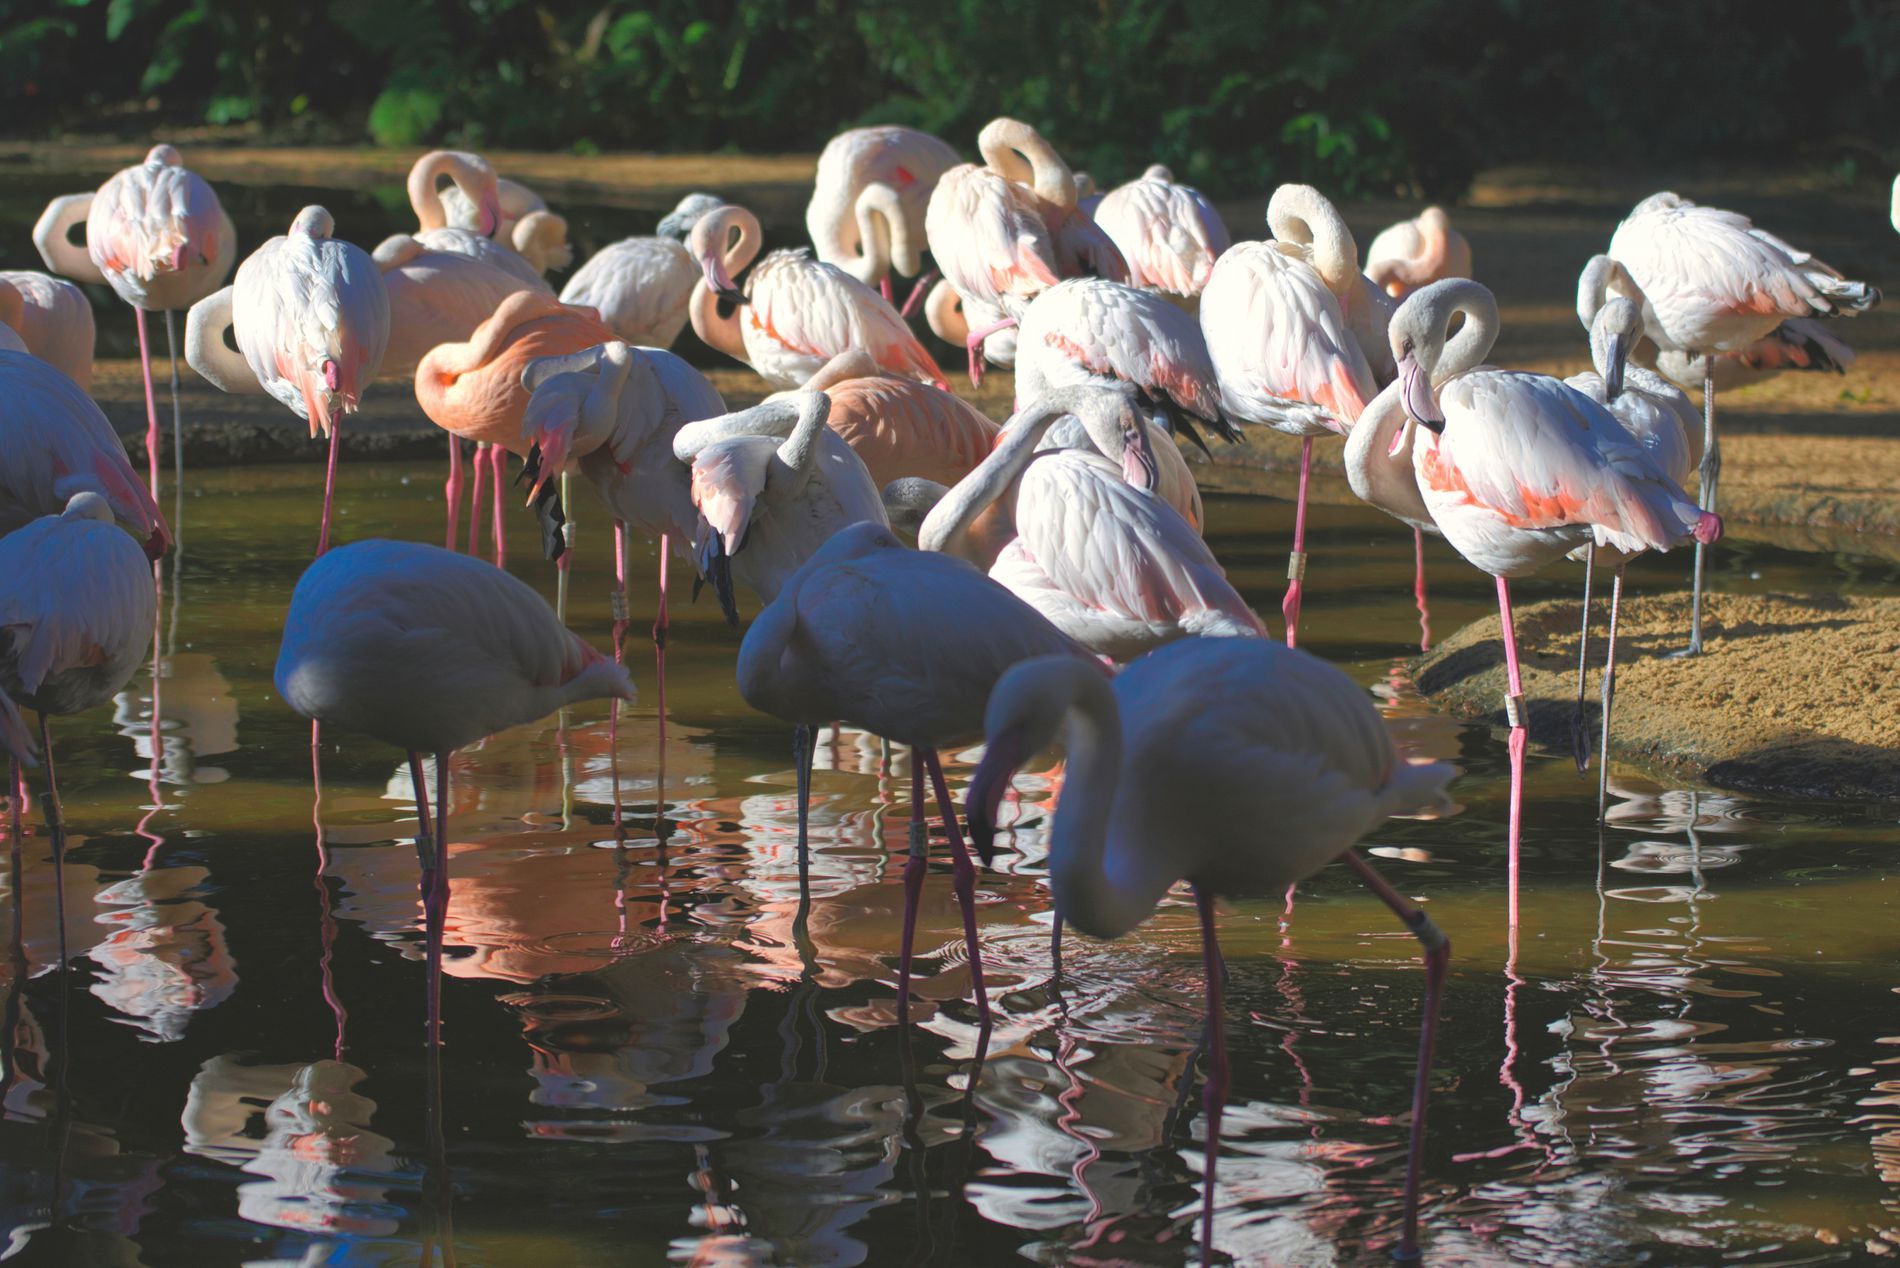
Flamingo Gathering
A group of flamingos stands gracefully in shallow water, with visible floor patches and trees in the background.
Captured from a slightly elevated front angle, the flamingos gather calmly in the water. The soft tree backdrop and textured floor create a warm, natural atmosphere filled with gentle light and stillness.
Labels: Animal, Flock, Bird, Outdoors, Person, Flamingo, Nature, Water, Waterfowl, Zoo, Flamingos, Floor, Trees
Camera: NIKON CORPORATION NIKON Z 7
Lens: 70-200mm f/2.8
Aperture: F2.8
Exposure: 1/2500 sec
ISO: 100
Focal length: 75.0 mm